Battle of Perlasz

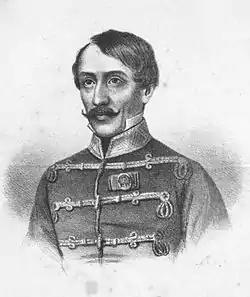
Kiss Ernő 1849

Of the Serbian military camps in Bánság, the Perlasz camp, was the third camp built after those from Karlóca and the Roman entrenchments, being established in mid-June, under the command of retired K.u.K. Lieutenant Jovan Drakulić, Colonel of the Serbian National Guards. This camp was built in opposition to Nagybecskerek and, together with Alibunár, was a solid base for the Serb uprising. The Serbian communities south and east of the camp were subordinated to the Perlasz camp. All actions from here to the north threatened especially Nagybecskerek and its surroundings. The Perlasz Serb military camp was located on the left bank of the Béga canal, on the Perlasz-Écska road, about 4 km from the village of Perlasz. The camp, which was at a forest guardhouse, was surrounded by a continuous defensive trench system of parallel ramparts, the outer trench of which was 2 m deep and 4 m wide. The camp was situated on a slightly elevated area, with its western and northern sides descending steeply towards the Béga. The higher southern part overlooked the surrounding area. Closer to Perlasz, a massive redoubt has been built at Jáncsa Hill (Jancova Hunka). The camp had about 500 thatched huts to house the troops. The camp had 300 border guards at the beginning of July, and 5,000 border guards and 300 Servians in mid-July. The Serb troops consisted mainly of well-trained border guards, Šajkaši units, Servians, and volunteers from Serbian villages in Hungary. 12 cannons were deployed on the parapets. 4 of these were placed on the open outpost trench. The guns in the camp were mostly of small caliber.